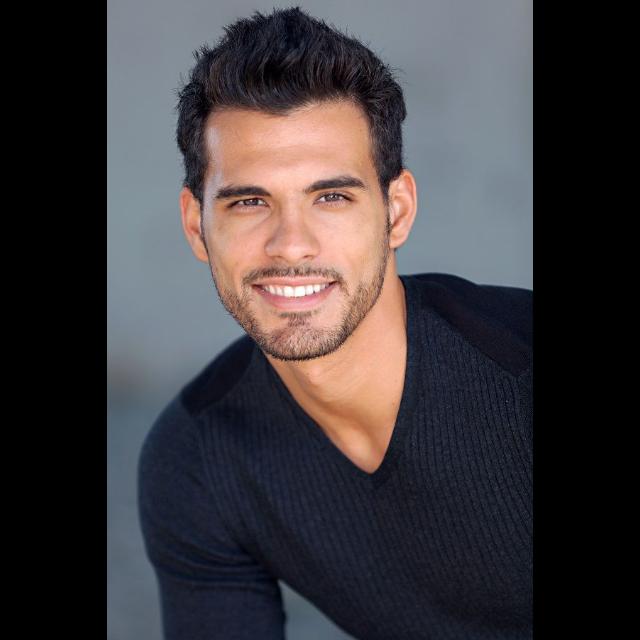
Portrait style: Real Portrait